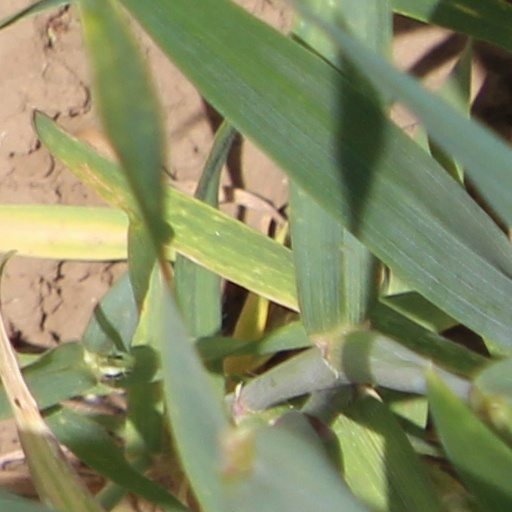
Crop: wheat